Noviomagus Reginorum

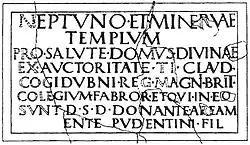
Inscription discovered at Chichester in 1723. From a temple dedicated to Neptune and Minerva, erected on the authority of Tiberius Claudius Cogidubnus.

The settlement was first established as a winter fort for the Second Augustan Legion under Vespasian (the future emperor) shortly after the Roman invasion in AD 43. Their timber barrack blocks, supply stores, and military equipment have been excavated. The camp was in the territory of the Atrebates tribe, whose rulers were friendly to the Romans, and was only used for a few years before the army withdrew and the site was developed as a Romano-British civilian settlement.